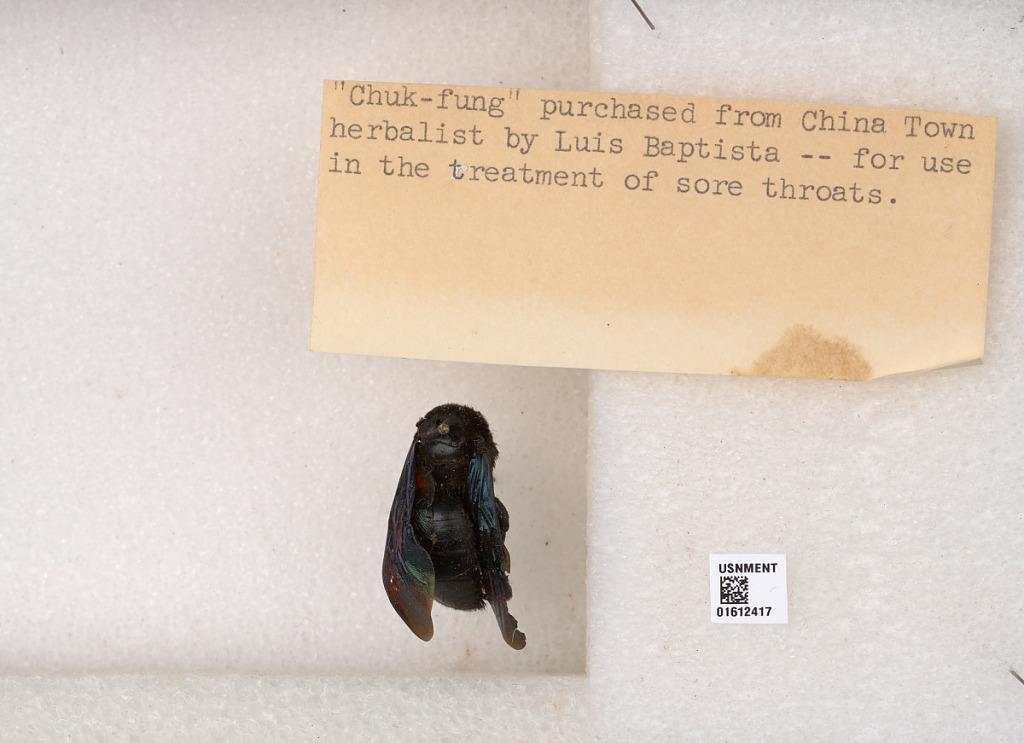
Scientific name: Xylocopa
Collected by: L. Baptista
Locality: China Town